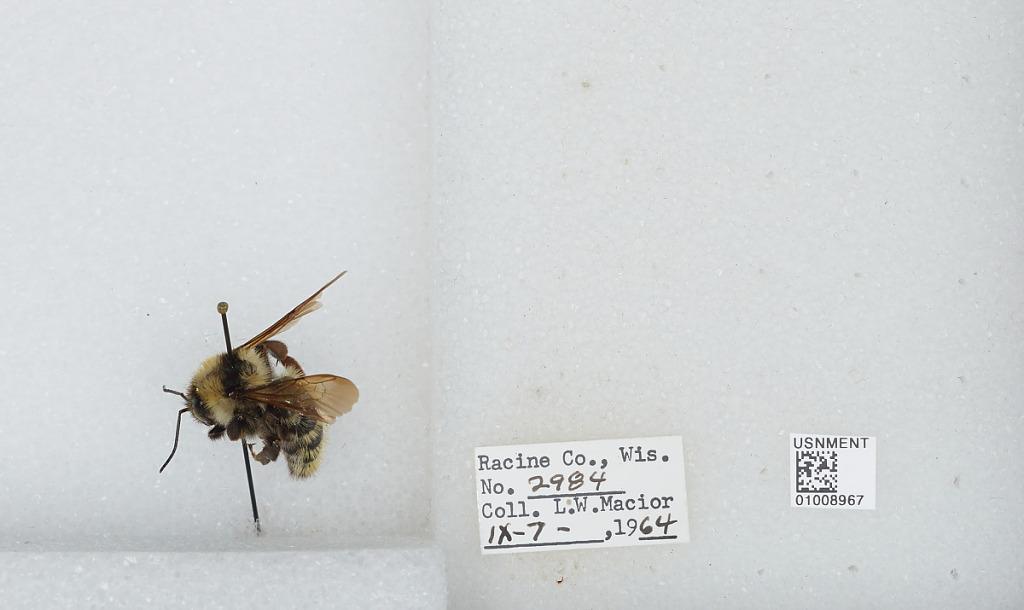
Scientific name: Bombus (Fervidobombus) fervidus fervidus (Fabricius)
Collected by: L. Macior
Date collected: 1964-9-7
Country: United States
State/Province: Wisconsin
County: Racine
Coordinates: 42.78, -87.76